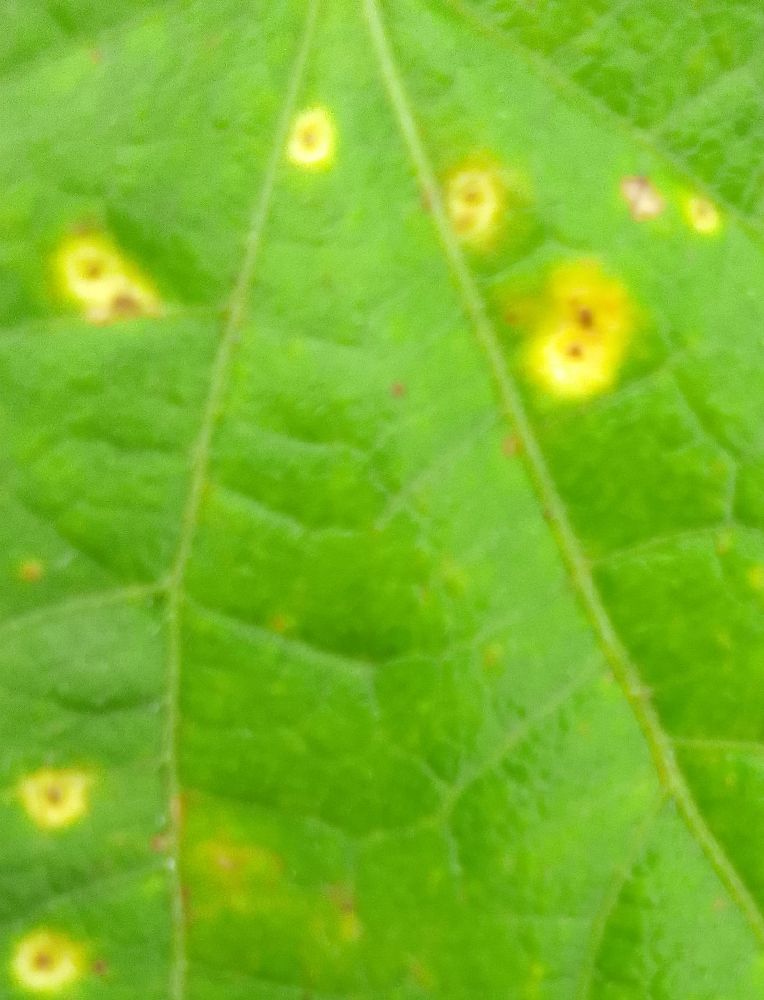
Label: rust